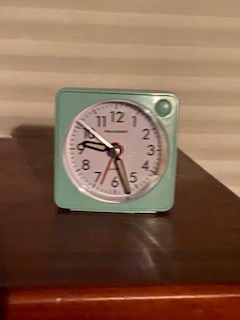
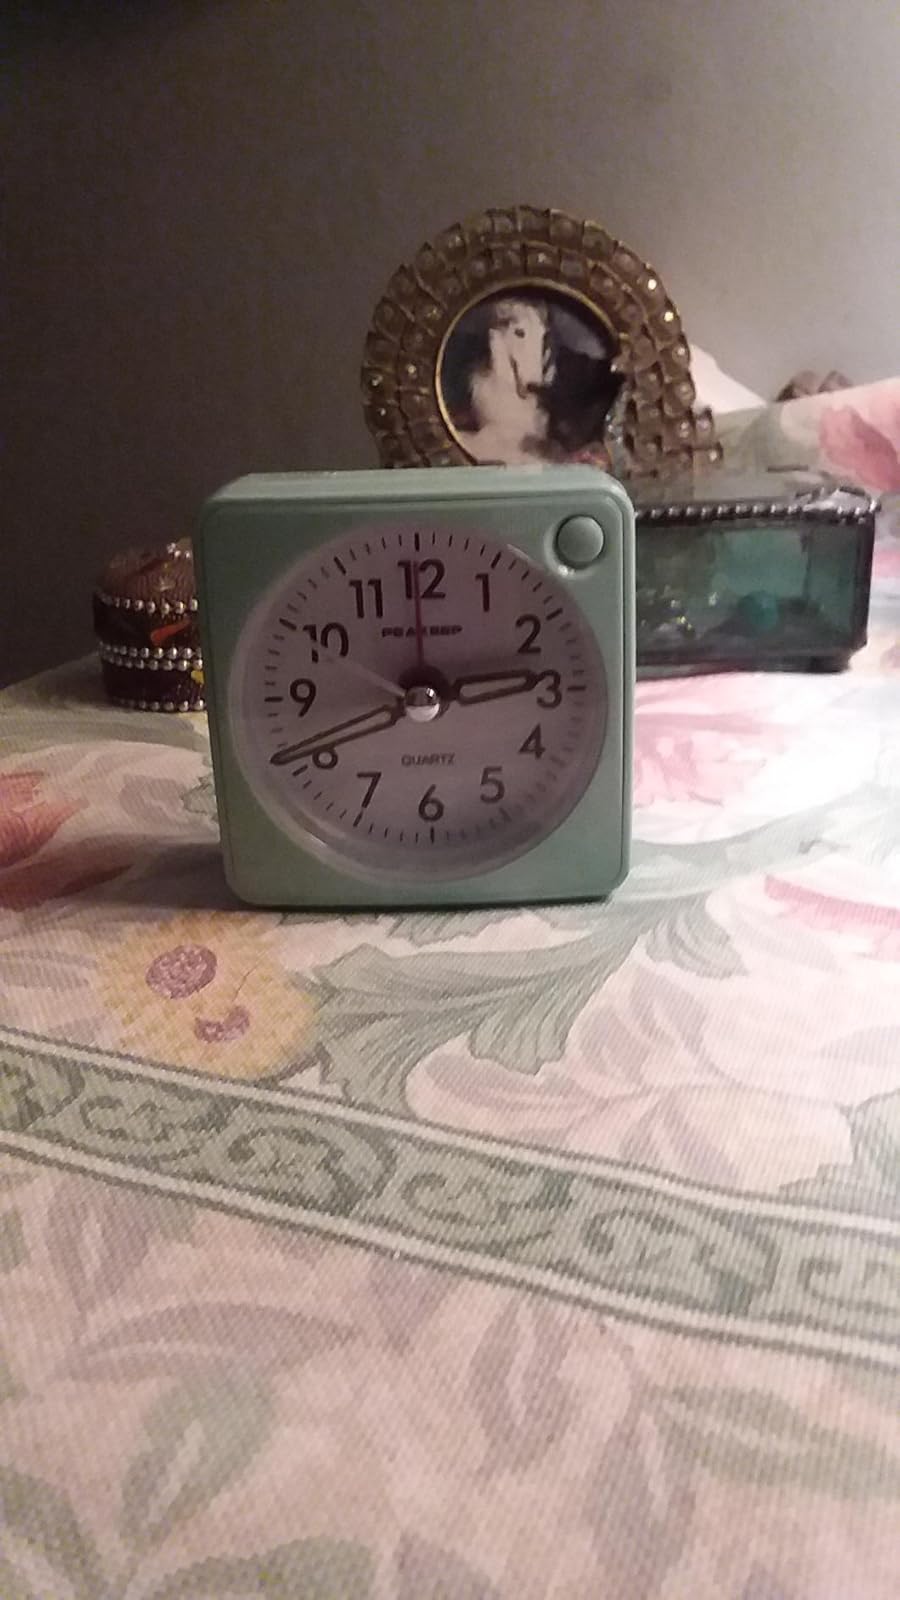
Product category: clock
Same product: yes